Embassy of Moldova, Moscow

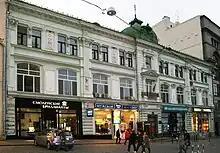

The Embassy of Moldova in Moscow is the diplomatic mission of Moldova to Russia. The Embassy provides consular services to Moldovan citizens residing or travelling in Russia, Kazakhstan, Kyrgyzstan and Tajikistan.